Dempster–Shafer theory

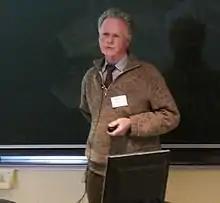
Arthur P. Dempster at the Workshop on Theory of Belief Functions (Brest, 1 April 2010).

The theory of belief functions, also referred to as evidence theory or Dempster–Shafer theory (DST), is a general framework for reasoning with uncertainty, with understood connections to other frameworks such as probability, possibility and imprecise probability theories. First introduced by Arthur P. Dempster in the context of statistical inference, the theory was later developed by Glenn Shafer into a general framework for modeling epistemic uncertainty—a mathematical theory of evidence. The theory allows one to combine evidence from different sources and arrive at a degree of belief (represented by a mathematical object called "belief function") that takes into account all the available evidence.